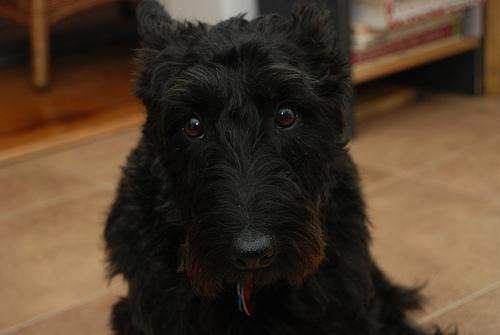
Breed: scottish terrier